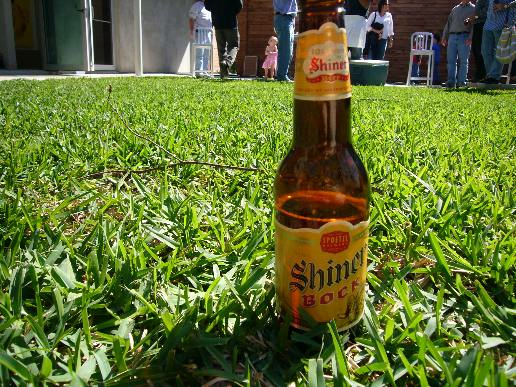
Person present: No